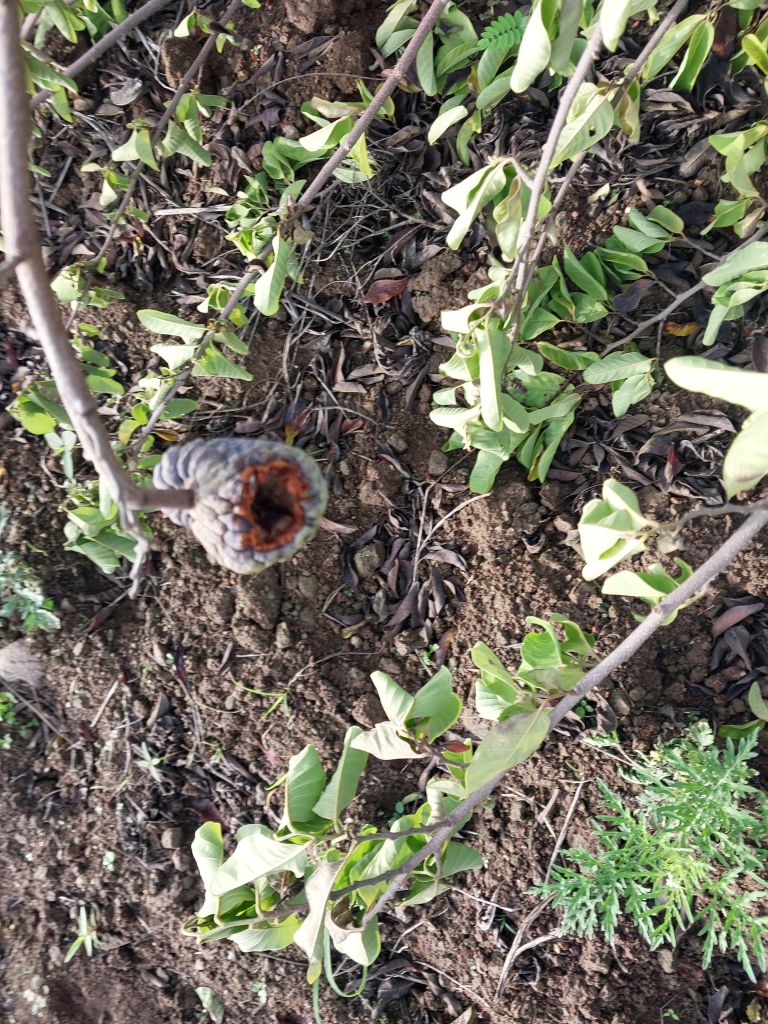
Disease label: Blank Canker